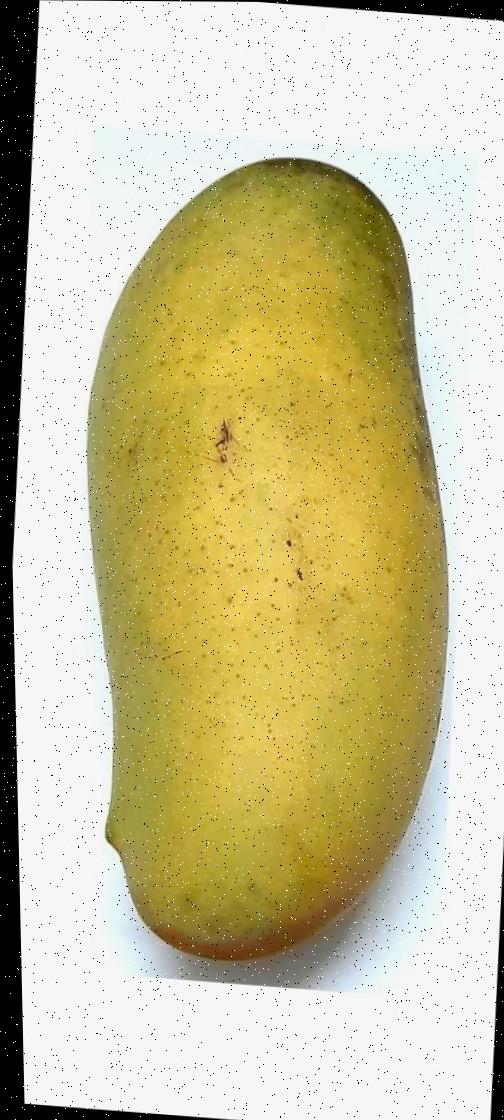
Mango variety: Banana Mango